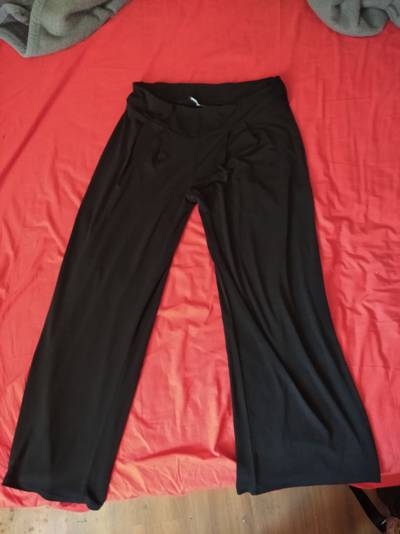
Waste category: clothes